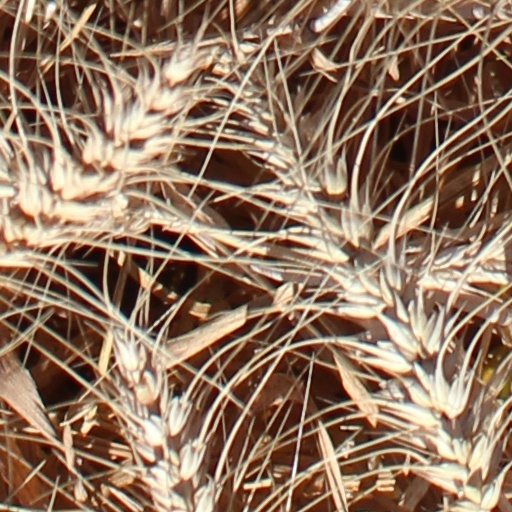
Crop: wheat